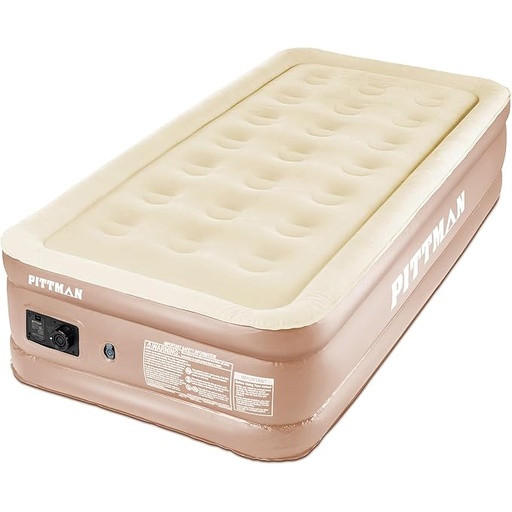
Pittman Outdoors Comfort Series Indoor Air Mattress with Built-in Electrical Air Pump, Twin 18-Inches Tall, Tan
About This Quick and Easy to inflate and deflate - The built-in air pump allows you to inflate and deflate the mattress quickly then discreetly pack the cord into the integrated storage compartment. Flocked top with comfort coil system evenly distributes weight across a 18-inch thick mattress, providing a better night's sleep Made of high grade PVC construction - 600 pound weight limit When you're done using the mattress, simply plug it in, set the pump to deflate, fold up the mattress, and store it in the included carry bag. Inflated Dimensions: 76-inches x 40-inches x 18-inches Overview Size : Twin 18-Inches Tall Special Feature : Built-In Pump, Easy to Clean, Heavy Duty, Puncture Resistant, Quick Inflation Brand : Pittman Outdoors Color : Tan Product Dimensions : 40"L x 76"W x 18"Th Specific Uses For Product : Bed Included Components : Air Mattress with Built-in Air Pump, Carry Bag, Patch Kit Target Audience : Adult Model Name : Comfort Series Capacity : 600 Pounds Material PVC with Flocked Top : Item Weight 11.4 Pounds : Material PVC with Flocked Top : Item Weight 11.4 Pounds Weight Limit 600 Pounds : Water Resistance Level Water Repellent : Weight Limit 600 Pounds : Water Resistance Level Water Repellent
Brand: PittmanOutdoors
Category: Furniture > Beds & Accessories > Beds & Bed Frames > Air Beds